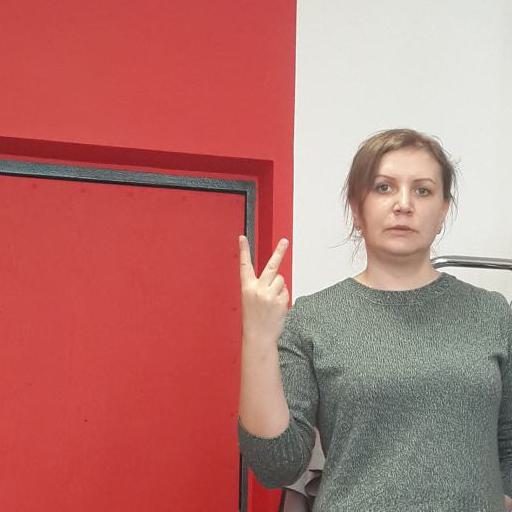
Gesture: peace_inverted